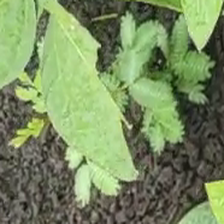
Weed species: Dwarf_cassia_(Chamaecrista pumila)